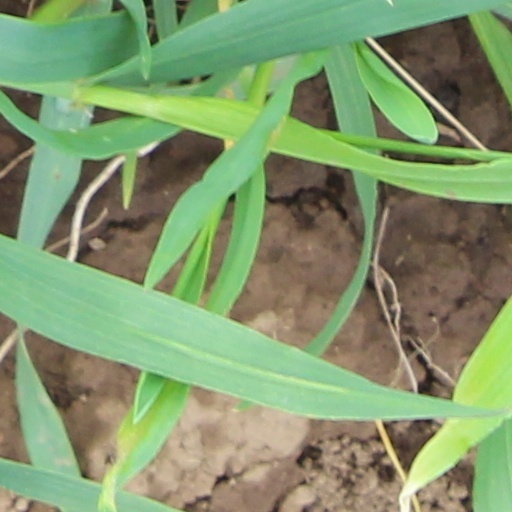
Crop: wheat